Brownsville, Brooklyn

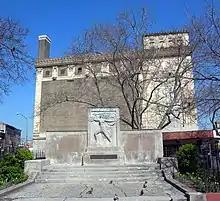
Zion Triangle

The traffic triangle bounded by Pitkin and East New York Avenues and Legion Street was originally named Vanderveer Park after Peter L. Vandeveer, the former owner of the land constituting that triangle. Vanderveer donated the land in 1896, and in 1911, it was renamed Zion Park in recognition of the Jewish community. The Zion Park War Memorial, a monumental wall based on a design by sculptor Charles Cary Rumsey and architect Henry Beaumont Herts, was installed in the triangle and dedicated in 1925. During the 1970s, the monument was heavily vandalized, but it was restored and cleaned up by the 1990s. This monument features a star of David. The bas relief sculptures are mounted on a limestone stele and side pylons.